Change UK

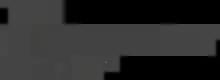
Logo of "The Independent Group", February–April 2019

The group was founded by MPs Luciana Berger, Ann Coffey, Mike Gapes, Chris Leslie, Gavin Shuker, Angela Smith and Chuka Umunna, after they announced their resignations from the opposition Labour Party on 18 February 2019. Rather than forming a party, they referred to themselves as The Independent Group (TIG). Leslie, Shuker and Smith had previously lost no-confidence motions brought by their Constituency Labour Parties. Berger had had two brought against her, both withdrawn. Ian Murray planned to resign alongside the others but pulled out shortly before the launch.